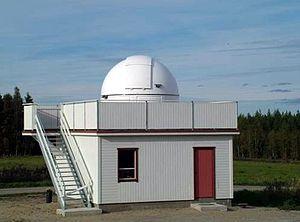
La Sous-région de Jyväskylä est une sous-région de la Finlande centrale.